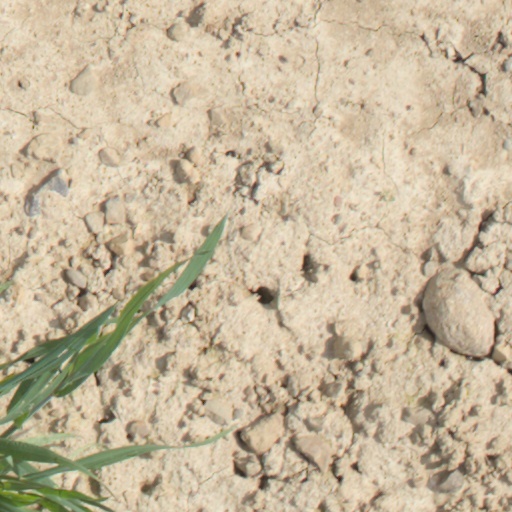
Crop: wheat